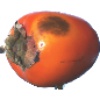
Label: kaki